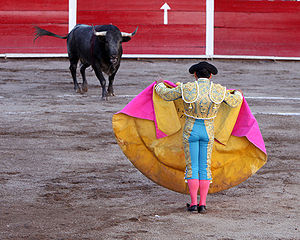
Capote (kappe)
En matador holder capoten frem for tyren.
Capote er en kappe af tykt nylon, der bruges af tyrefægteren i første akt af en tyrefægtning. Den er større, tungere og stivere end det mindre klæde – muletaen, som matadoren bruger i sidste akt af tyrefægtningen.